Antistia (wife of Pompey)

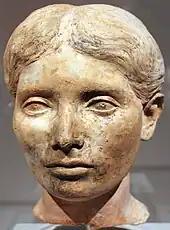
Roman portrait head of an unknown woman from . No portrait of Antistia survives from antiquity, but the style of this example is typical of female portraits of the 1st century BCE, which tend to be more idealised and conventionalised than those of men.

The only surviving source for Antistia's life and relationship with Pompey is Plutarch's "Lives". The most complete account is found in his "Life of Pompey", though he also included details of the divorce in the "Life of Sulla". Plutarch was born , approximately 130 years after the events he describes.